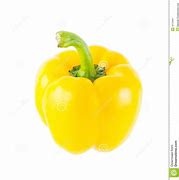
Label: capsicum